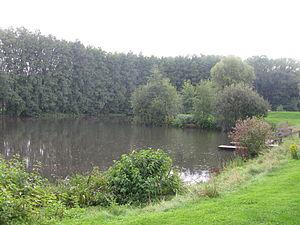
Lac de Canteleu à Villeneuve d'Ascq.
Le parc urbain est l'un des parcs de la ville de Villeneuve-d'Ascq, d'une superficie de 45 ha.